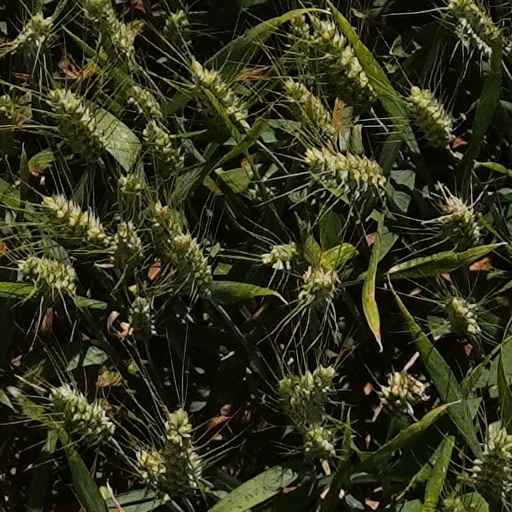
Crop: wheat